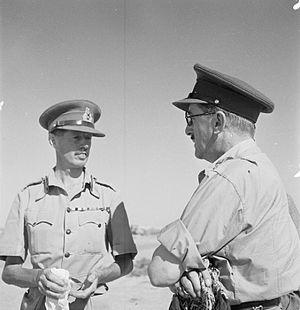
Eric Edward « Chink » Dorman-Smith est un officier britannique d’origine irlandaise à la personnalité controversée. Il a été partisan de la motorisation de l'armée. Sa carrière, qui s’annonçait brillante, a été abruptement interrompue en 1944 par sa hiérarchie. Il a été l’ami d’Ernest Hemingway.